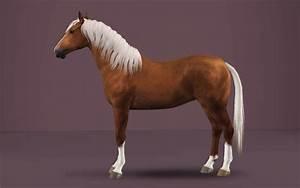
horse